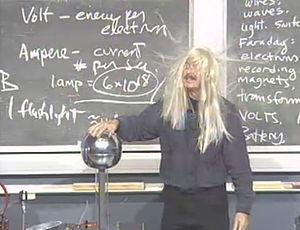
Richard A. Muller, né le 6 janvier 1944, est un physicien américain et professeur de physique à l'Université de Californie à Berkeley. Il est également chercheur principal à la faculté du Lawrence Berkeley National Laboratory. Début de 2010, Muller et sa fille Elizabeth ont fondé le groupe Berkeley Earth, un organisme à but non lucratif indépendant visant à répondre à certaines des principales préoccupations des sceptiques du changement climatique, en particulier les mesures de la température de surface mondiale.